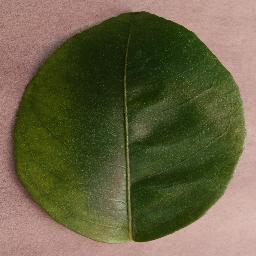
Label: Orange___Haunglongbing_(Citrus_greening)